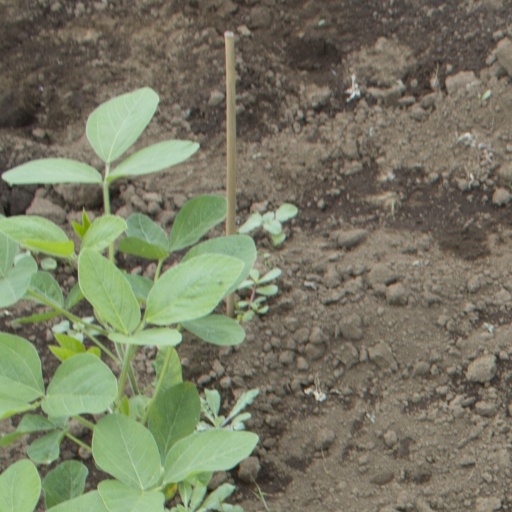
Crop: soybean